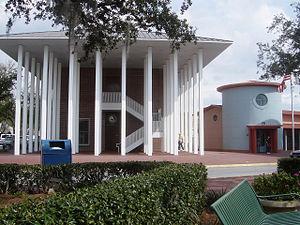
Celebration est une ville privée américaine, située dans le centre de l'État de Floride, à quelques kilomètres d'Orlando. Elle a la particularité d'avoir été créée, développée et d'être administrée par la Walt Disney Company. Depuis 2002 et surtout 2004, Disney se désengage en partie de Celebration et ne semble plus être lié à Celebration qu'historiquement.